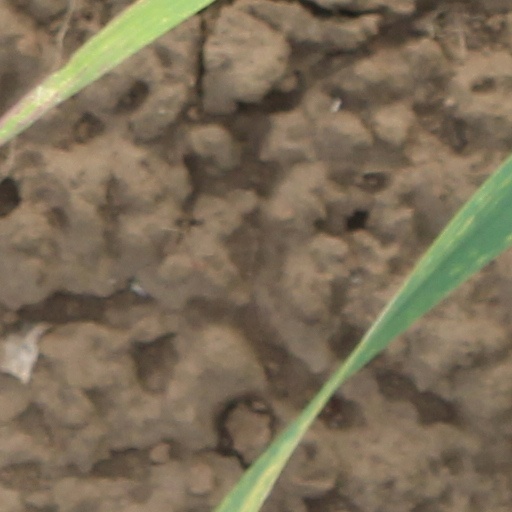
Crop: wheat